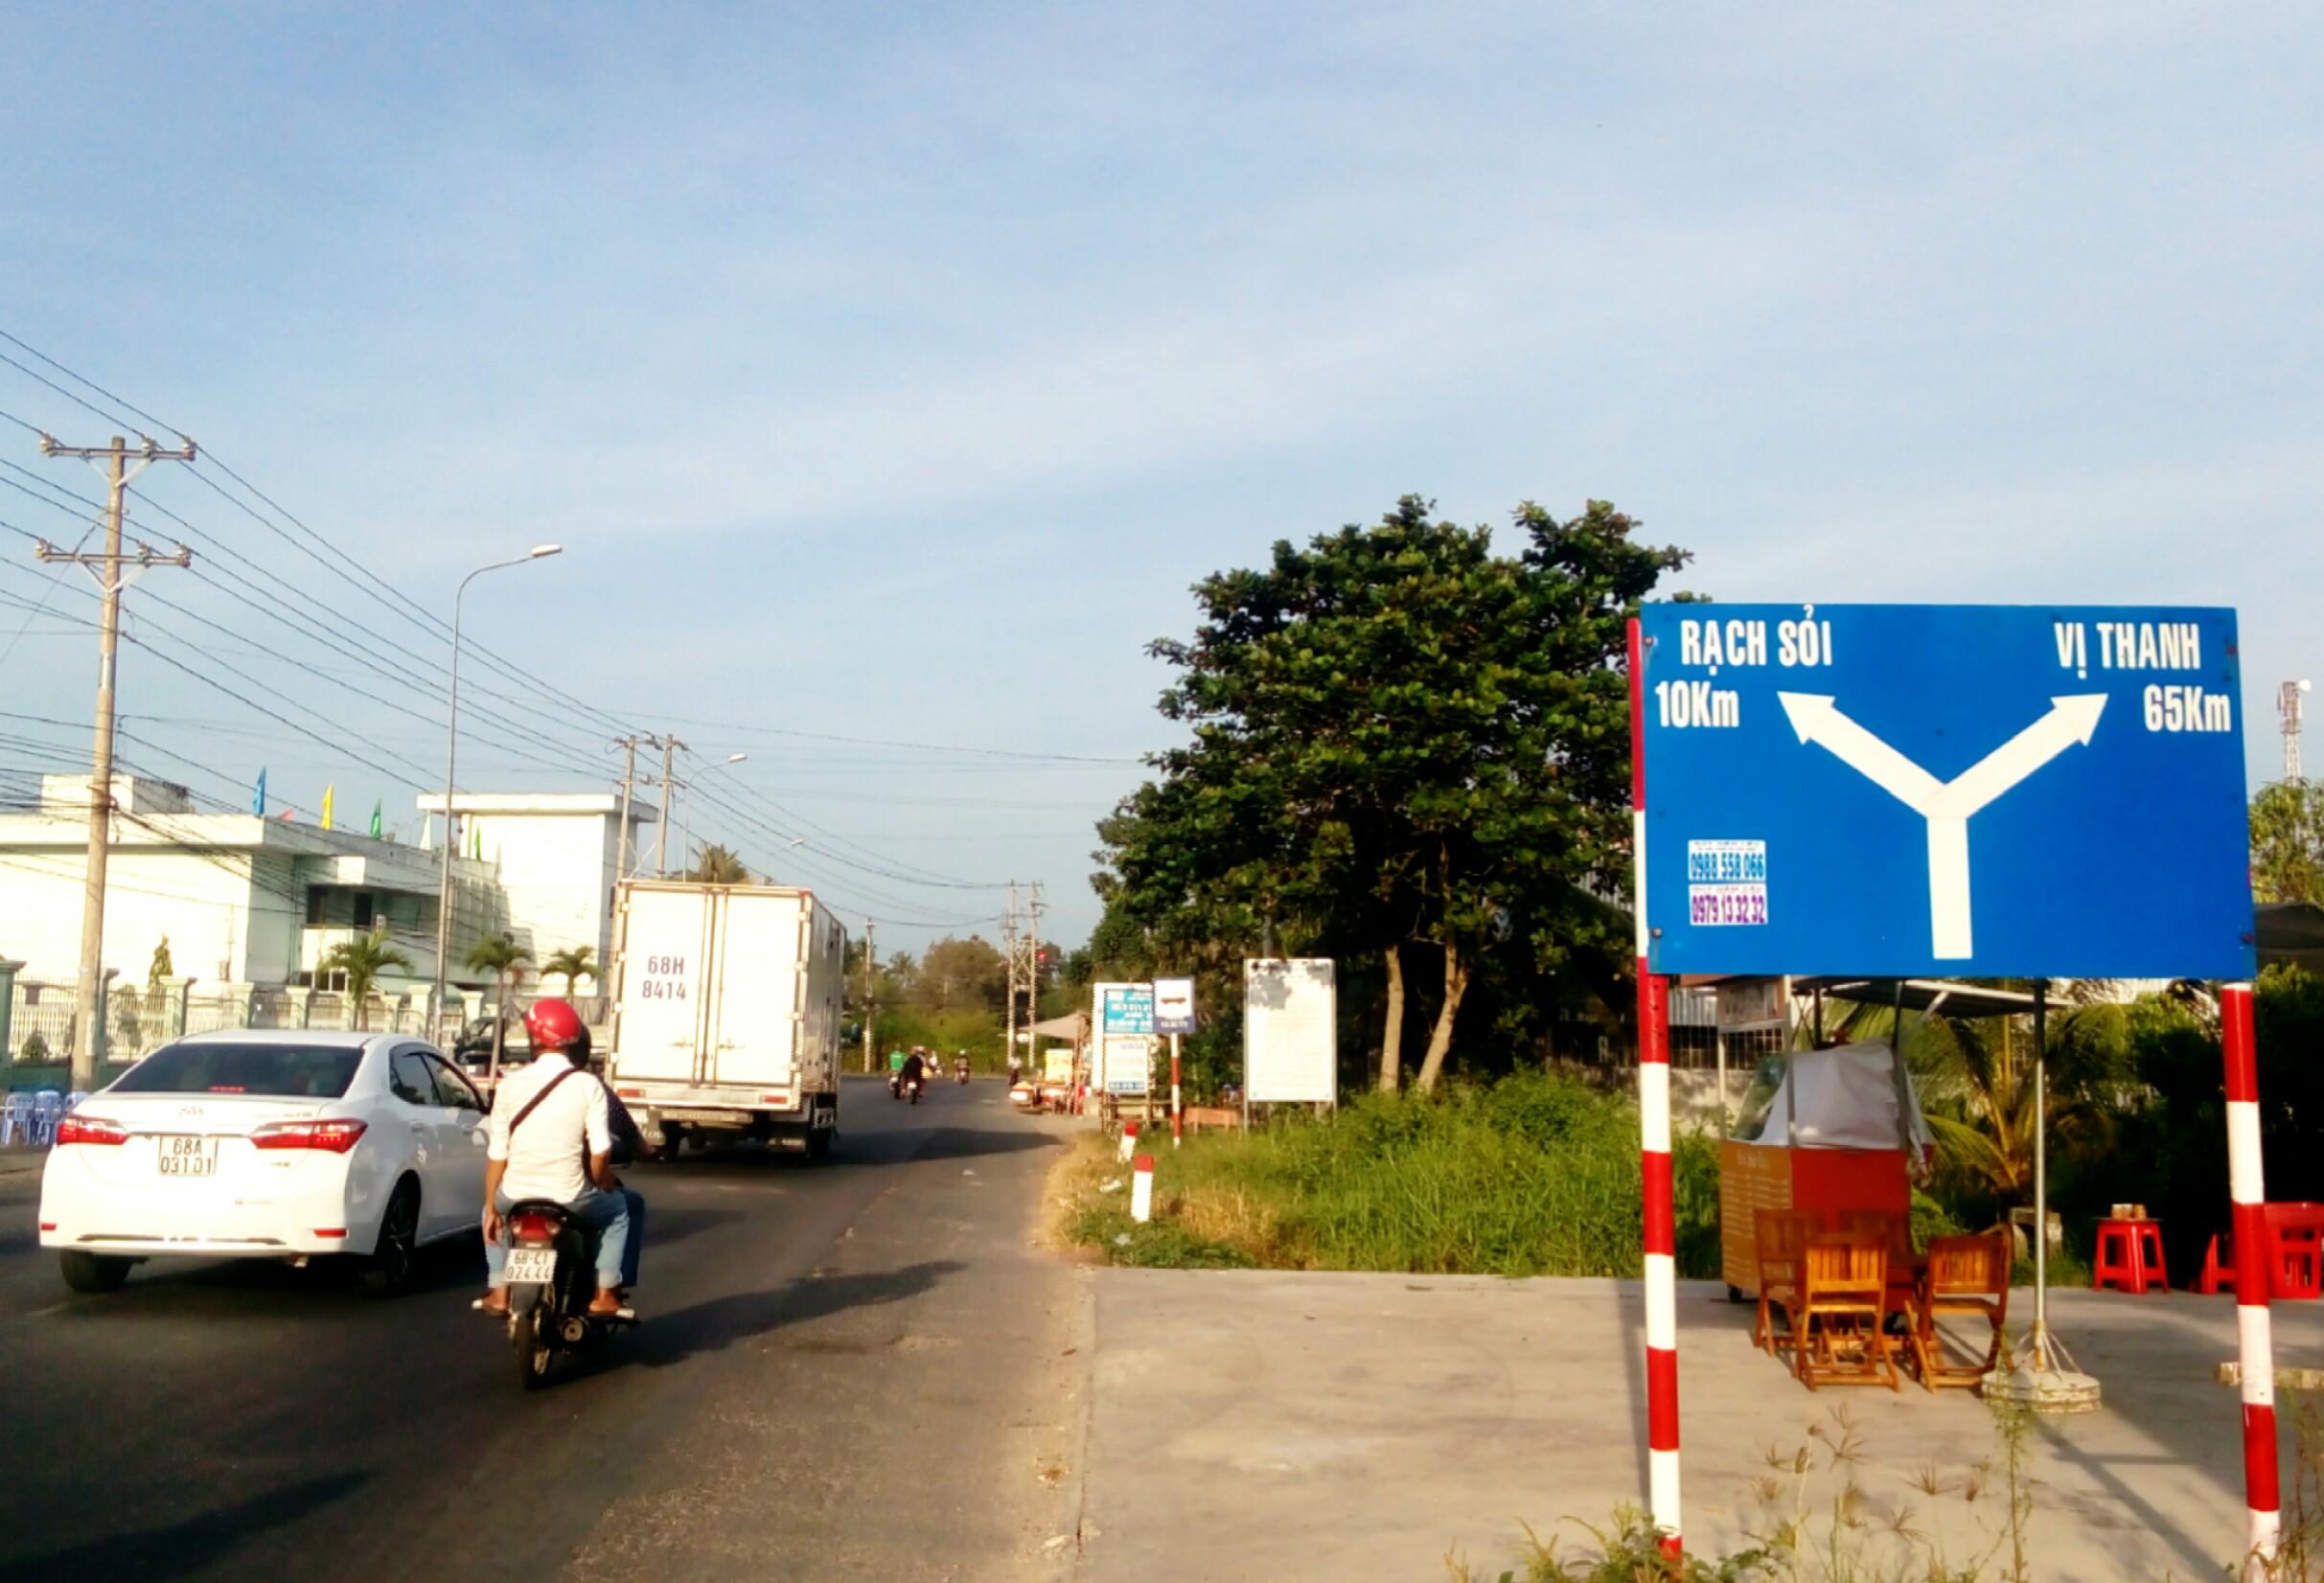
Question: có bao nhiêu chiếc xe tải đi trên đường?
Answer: có một chiếc